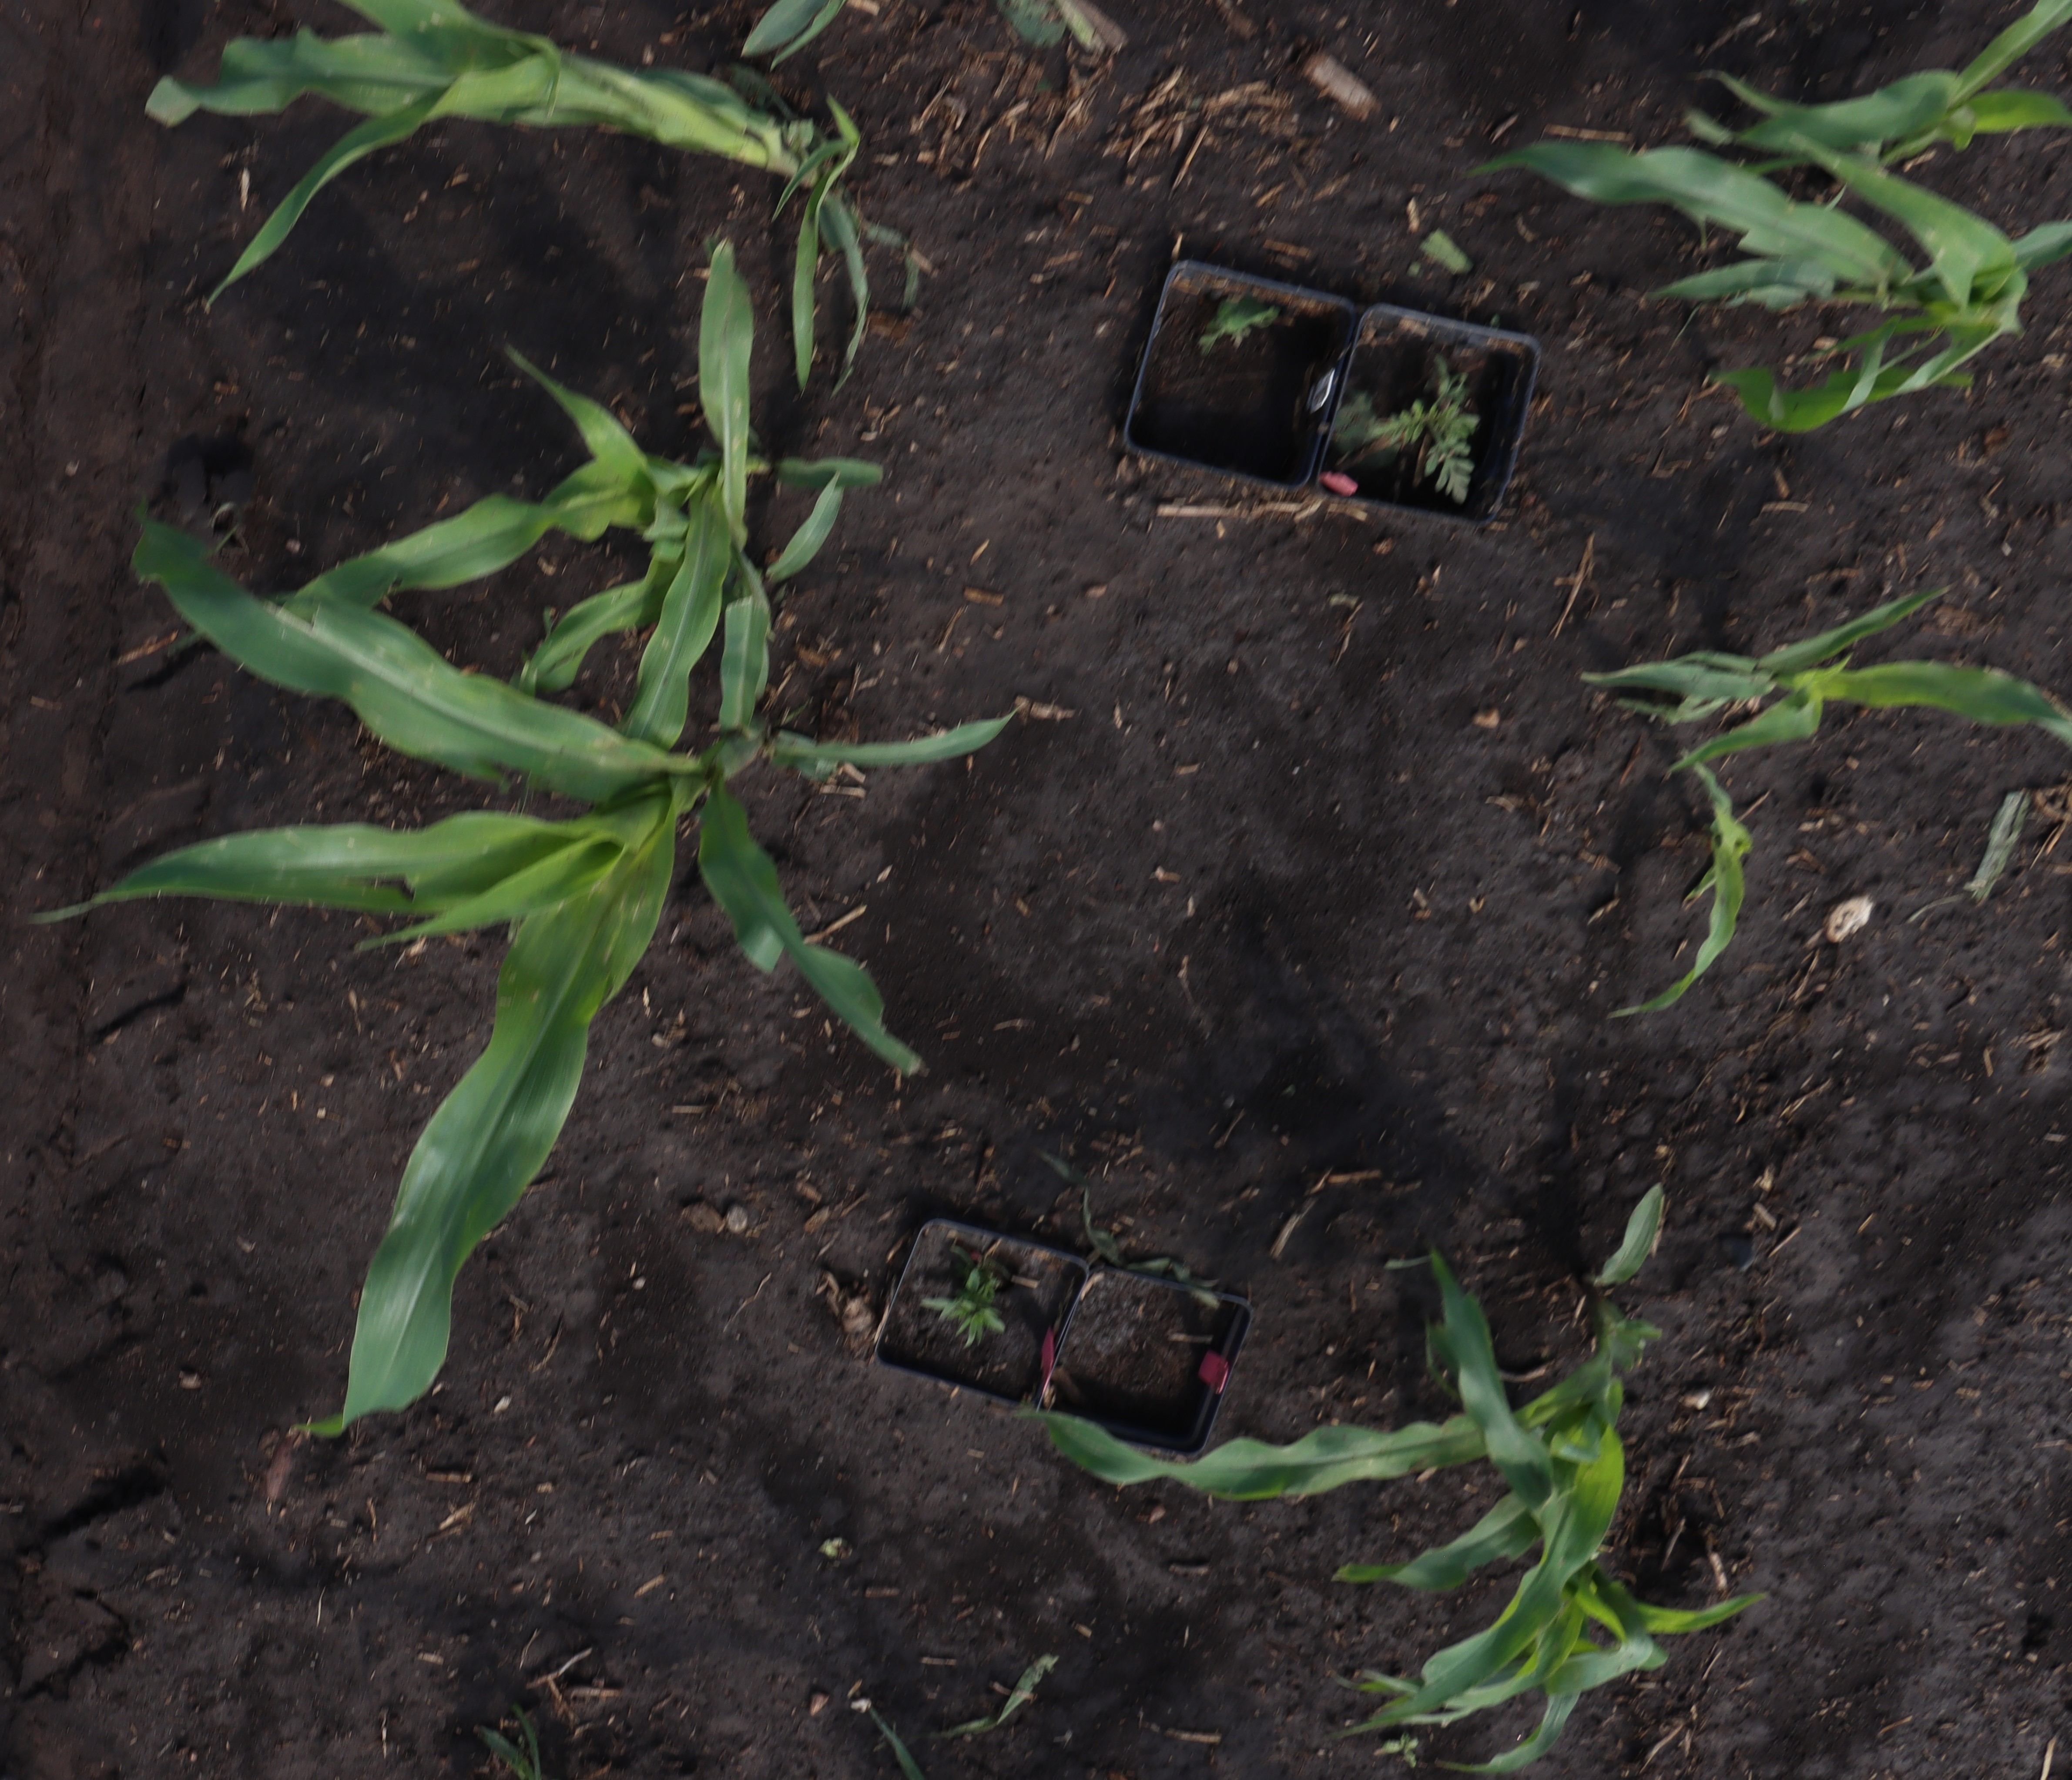
Crop: Corn
Objects: Corn, Corn, Corn, Corn, Corn, Kochia, Ragweed